Tupolev '73'

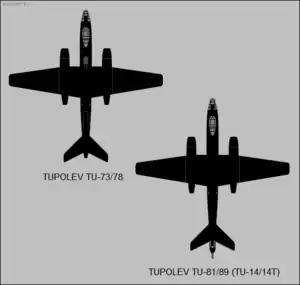

The Tupolev '73', ("samolyot" 73), was a Soviet trijet medium bomber of the late 1940s. It lost out to the Ilyushin Il-28 'Beagle'.